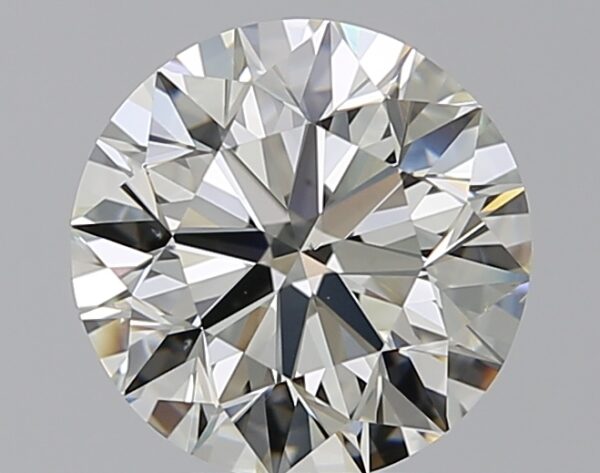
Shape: round
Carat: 2.82
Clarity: VS2
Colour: K
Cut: EX
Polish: EX
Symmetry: EX
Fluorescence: N
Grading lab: GIA
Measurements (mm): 8.93 x 8.99 x 5.65